Devilreaux

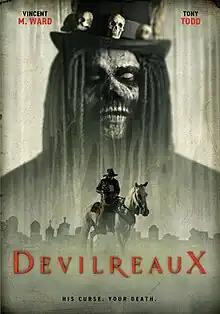
Official release poster

Devilreaux is a 2023 American horror thriller film written and directed by Thomas J. Churchill and starring Vincent M. Ward and Tony Todd.